United States Post Office (Waverly, New York)

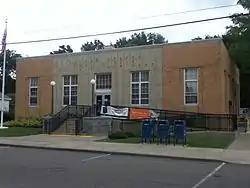

US Post Office-Waverly is a historic post office building located at Waverly in Tioga County, New York. It was designed and built in 1936–1937 and is one of a number of post offices in New York State designed by the Office of the Supervising Architect of the Treasury Department, Louis A. Simon. It is a one-story, five-bay, steel-frame building clad in yellow/buff-colored brick on a raised foundation executed in the Colonial Revival style. The interior features a 1939 mural by artist Musa McKim titled "Spanish Hill and the Early Inhabitants of the Vicinity."